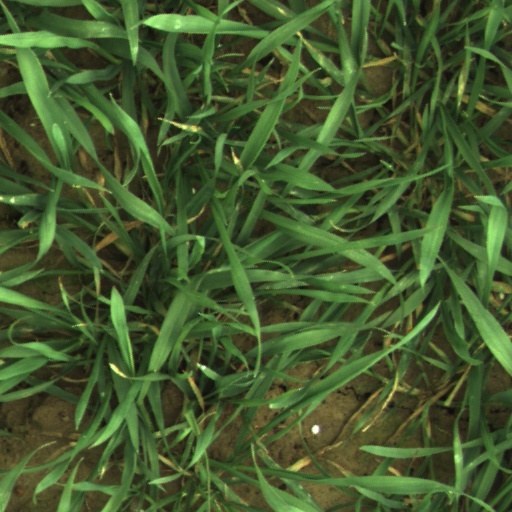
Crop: wheat